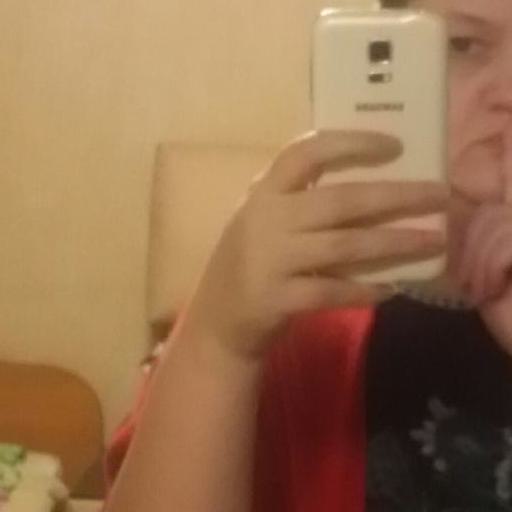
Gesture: no_gesture